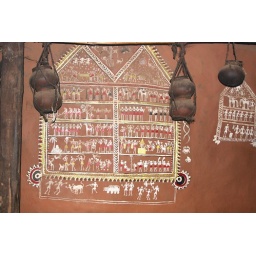
Paintings on the interior walls of the houses of the Lanjia Saora people at Rizangtal in Orissa.